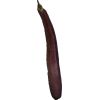
Label: Eggplant long 1